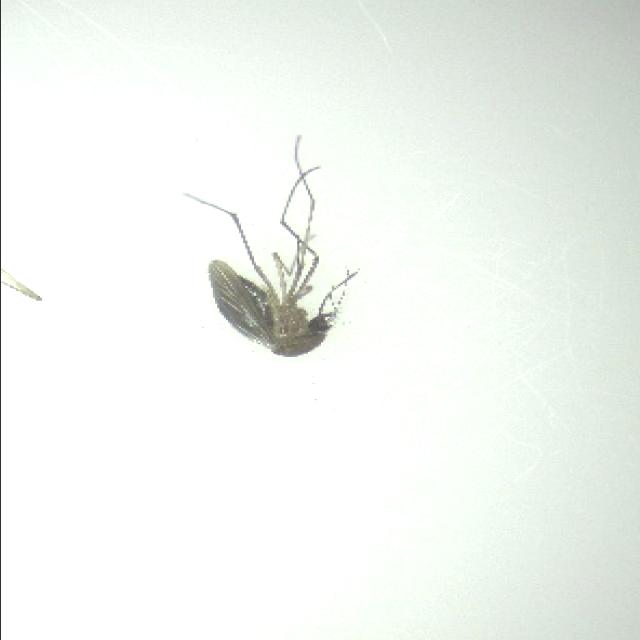
Species: culex_tritaeniorhynchus